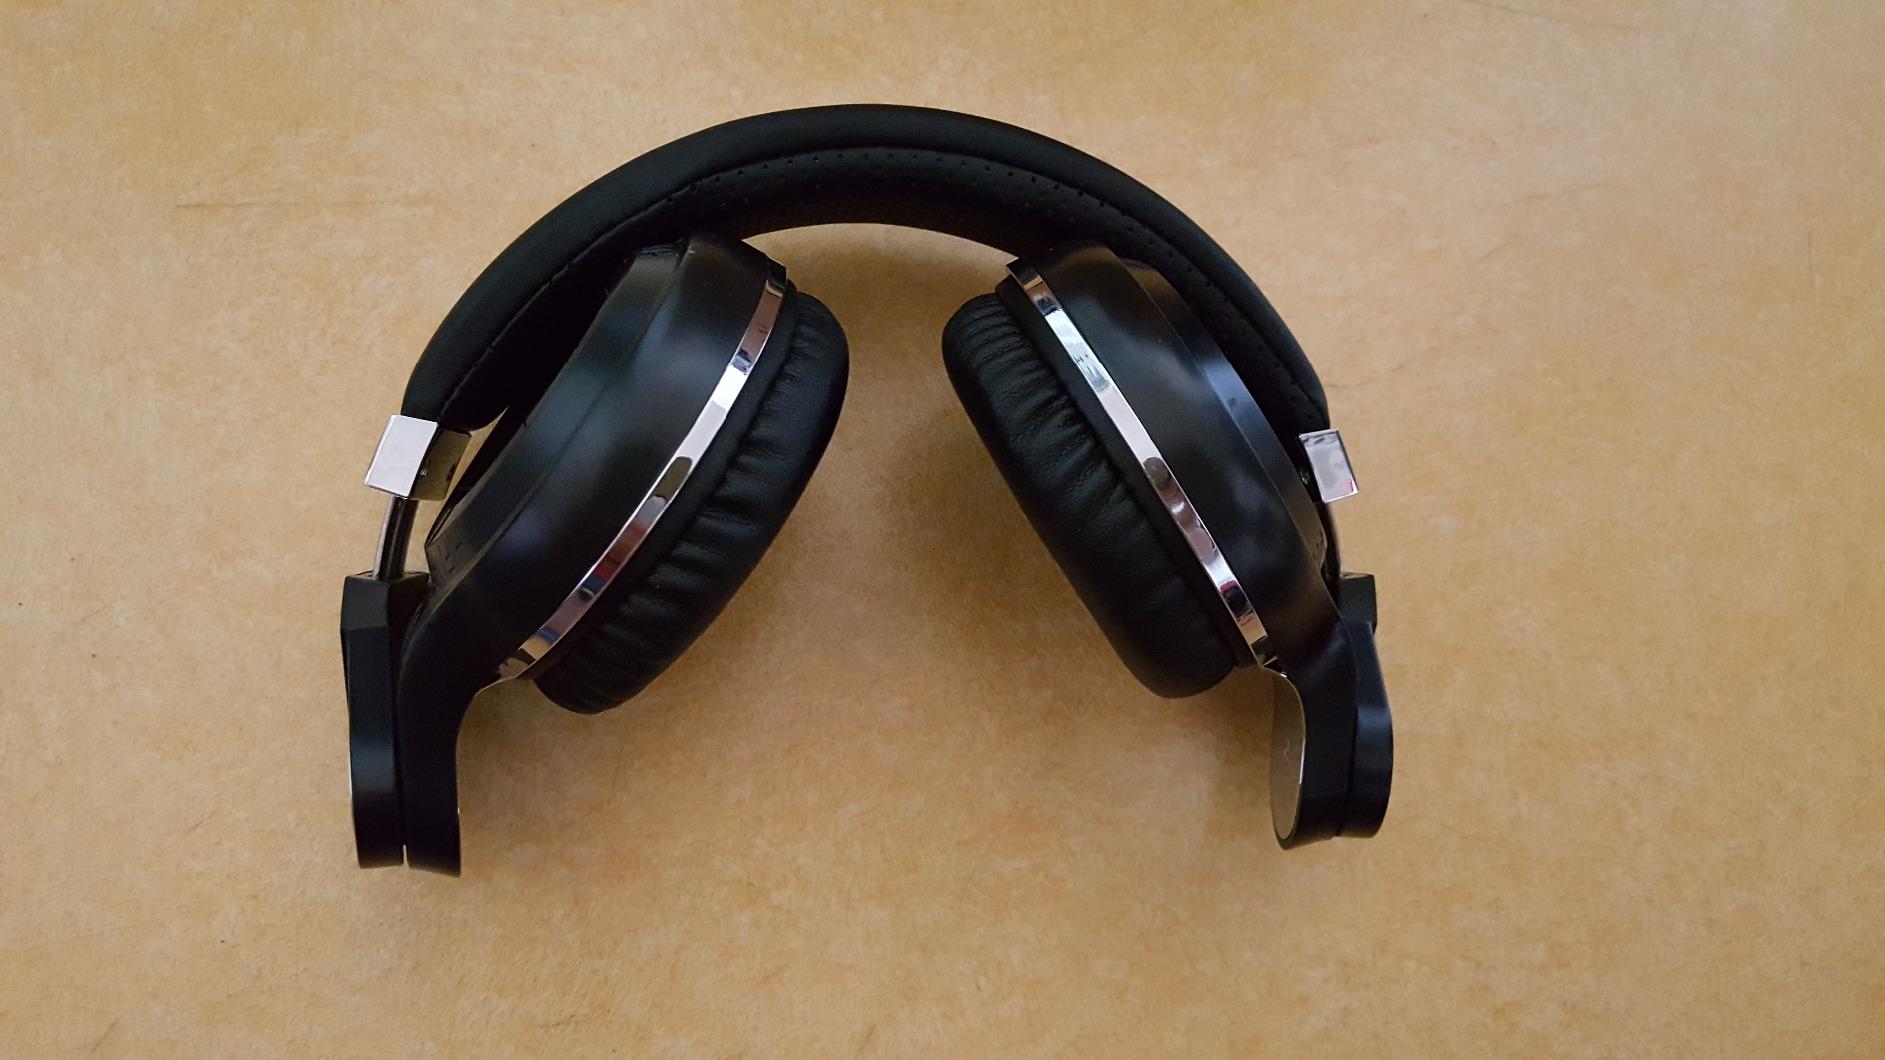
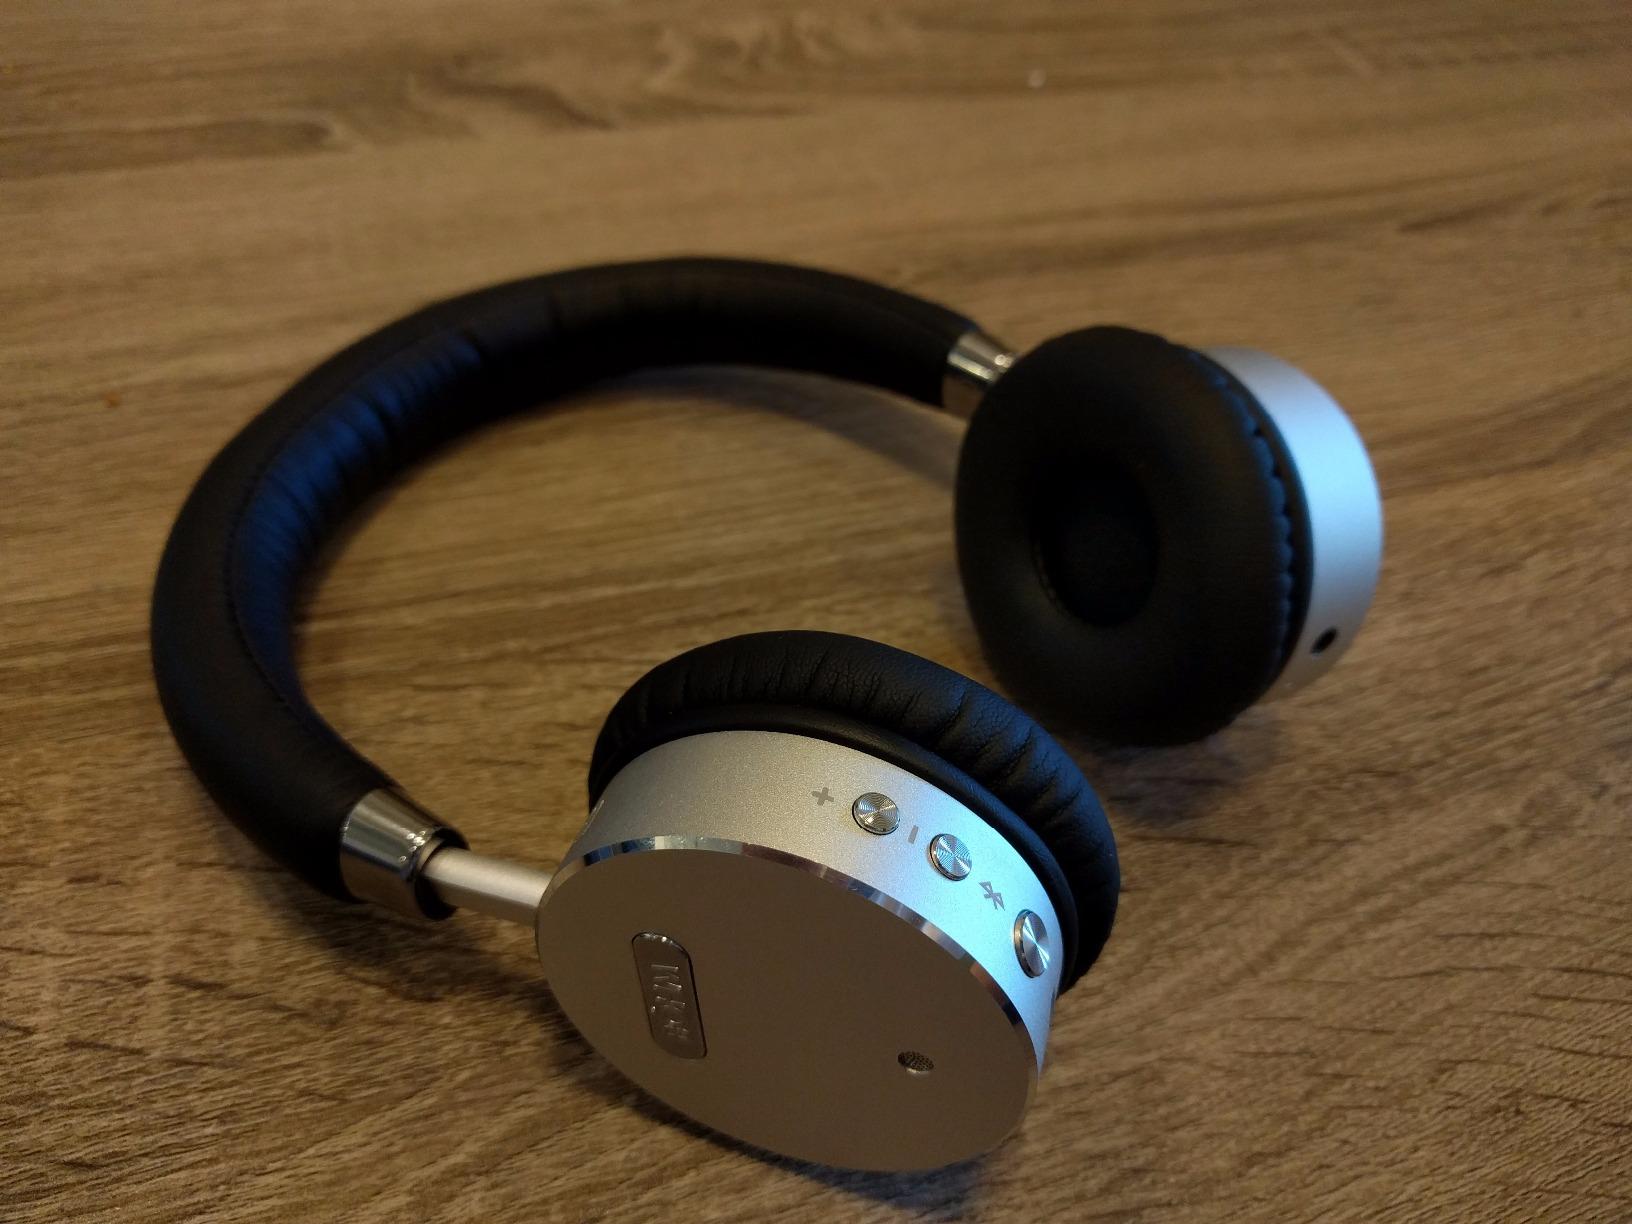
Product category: headphones
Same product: no